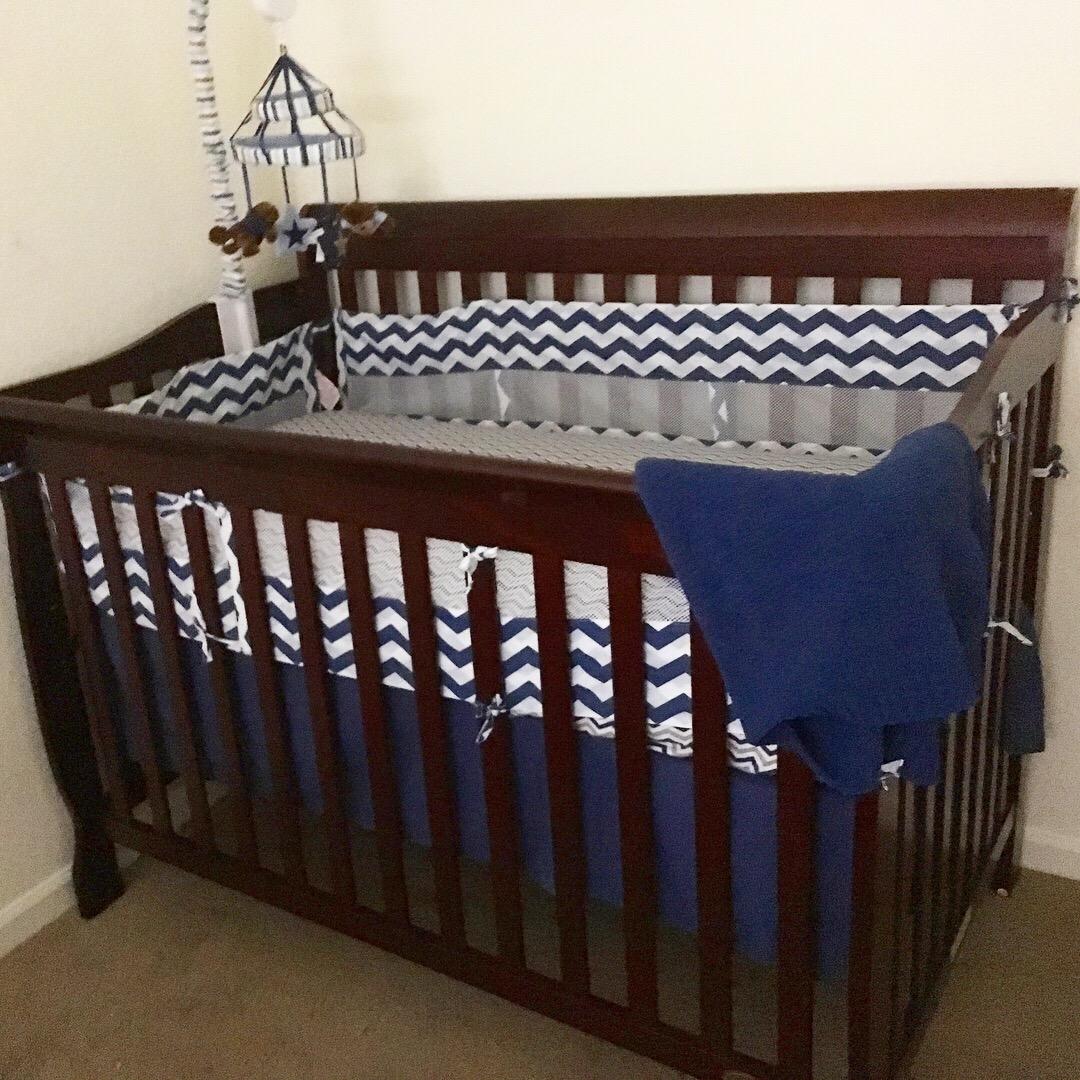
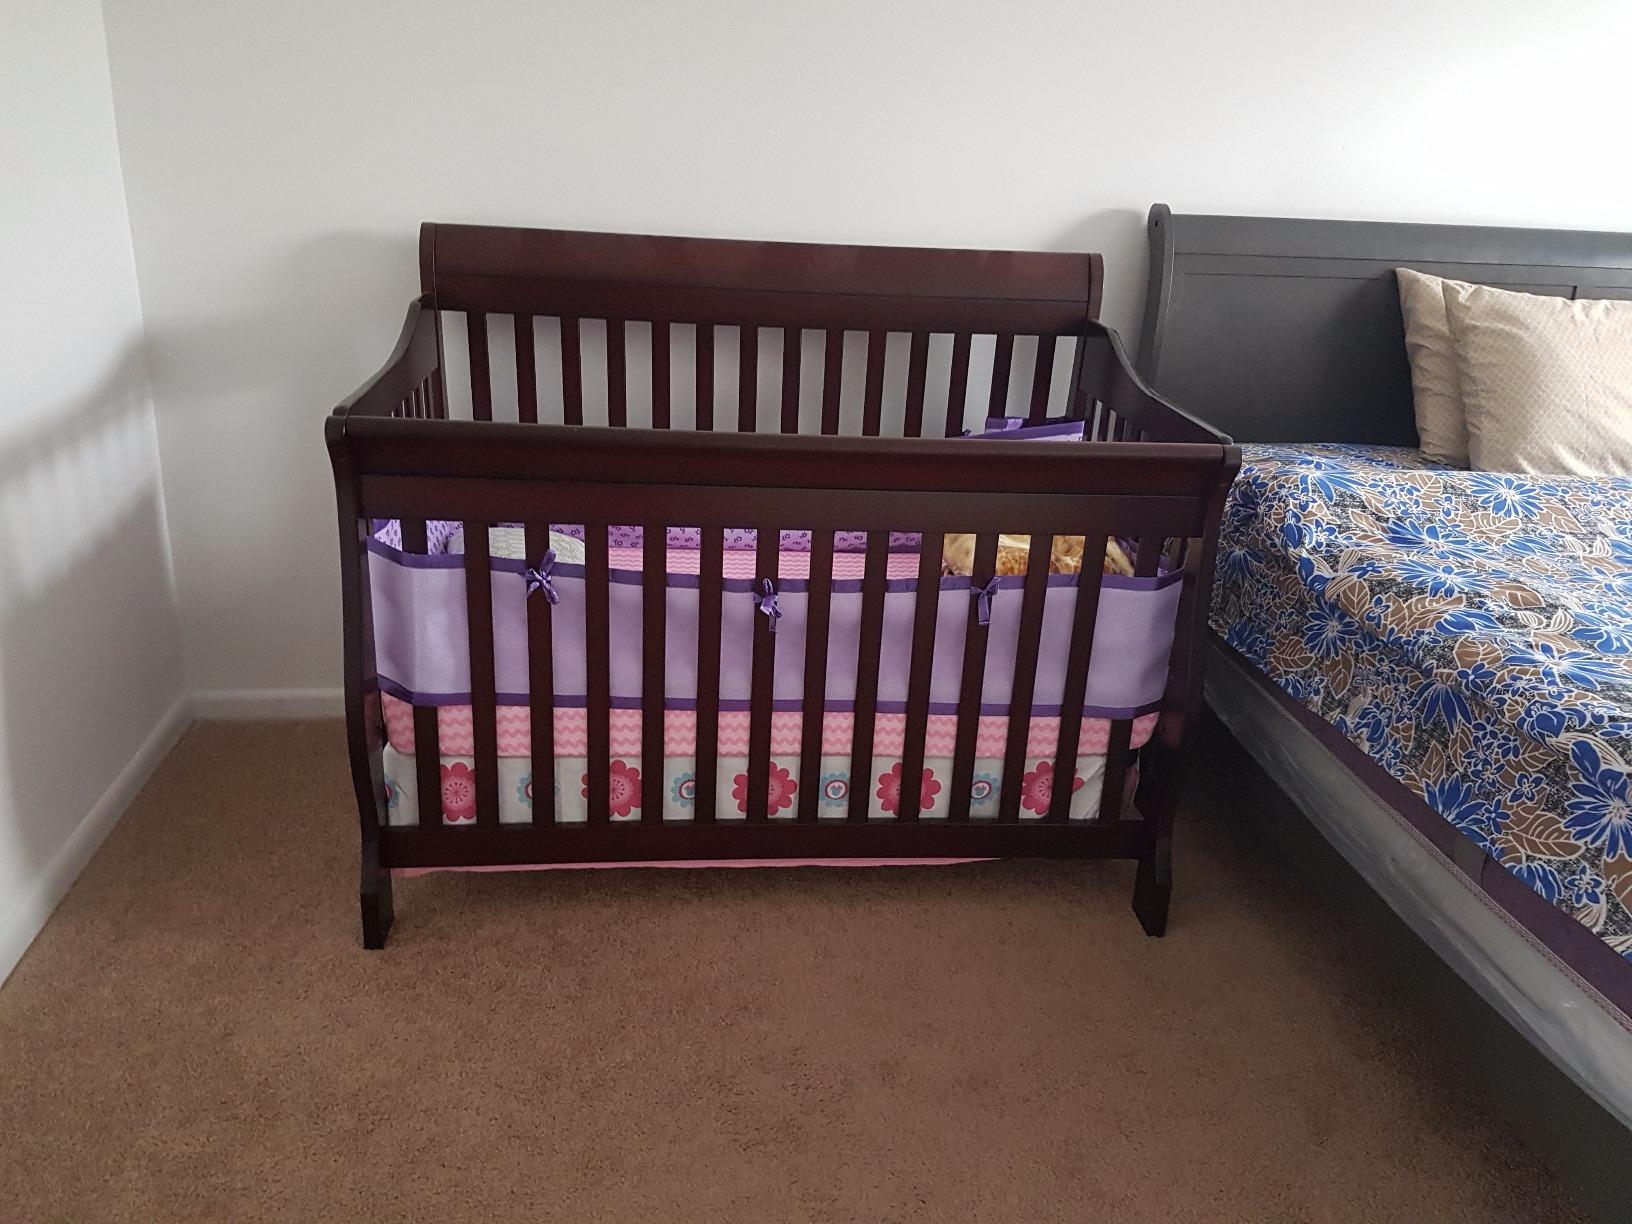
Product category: products_crib
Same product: yes